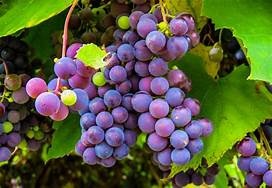
Label: grape